1997 Macy's Thanksgiving Day Parade

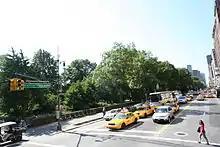
The corner of 72nd Street and Central Park West (photographed in 2008), site of the near-fatal lamppost collision

The 71st Macy's Thanksgiving Day Parade was held on November 27, 1997, under high winds, which led to multiple mishaps involving the parade's signature balloons. A Cat in the Hat balloon collided with a lamppost, knocking off its arm and sending a spectator into a month-long coma. There were at least four injuries overall, including another serious head wound from the same incident. The Cat in the Hat was one of several balloons that lost limbs or were otherwise damaged, including the Barney the Dinosaur and Pink Panther balloons, which were forcibly deflated by officers of the New York City Police Department (NYPD).